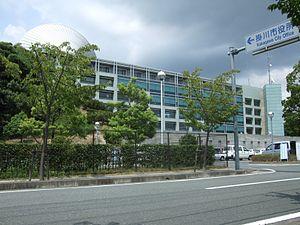
Kakegawa est une ville située dans la préfecture de Shizuoka, au Japon.